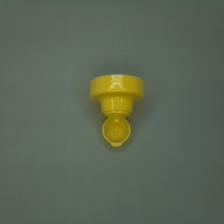
Color: yellow/gold
Cap type: flip-top cap